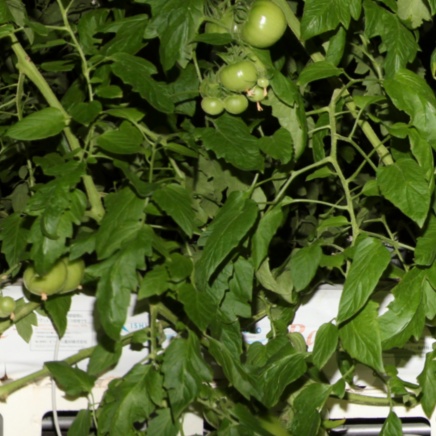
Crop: tomato